LeRoy R. Hafen

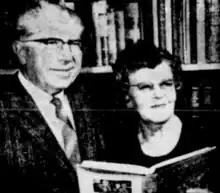
Authors LeRoy R. Hafen and Ann Hafen in 1960

LeRoy Reuben Hafen (December 8, 1893 – March 8, 1985) was a historian of the American West and a Latter-day Saint. For many years he was a professor of history at Brigham Young University (BYU).